Order of Canada

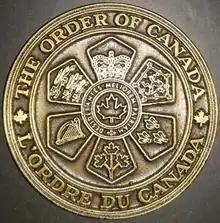
Seal of the Order of Canada

Any of the three levels of the Order of Canada are open to all living Canadian citizens, except all federal and provincial politicians and judges while they hold office. The order recognizes the achievement of outstanding merit or distinguished service by Canadians who made a major difference to Canada through lifelong contributions in every field of endeavour, as well as the efforts made by non-Canadians who have made the world better by their actions. Membership is thus accorded to those who exemplify the order's Latin motto, taken from of the Christian Bible, , meaning "they desire a better country." Each of the six to eight hundred nominations submitted each year, by any person or organization, is received by the order's Advisory Council, which, along with the governor general, makes the final choice of new inductees, typically by consensus rather than a vote; a process that, when conceived, was the first of its kind in the world. Appointees are then accepted into the organization at an investiture ceremony typically conducted by the governor general at Rideau Hall, although the monarch or a provincial viceroy may perform the task, and the ceremony may take place in other locations. Since the 1991 investiture of Ted Rogers, Order of Canada installment ceremonies have been broadcast on various television channels and the Internet; recipients are given a complimentary video recording of their investiture ceremony from Rogers Cable.